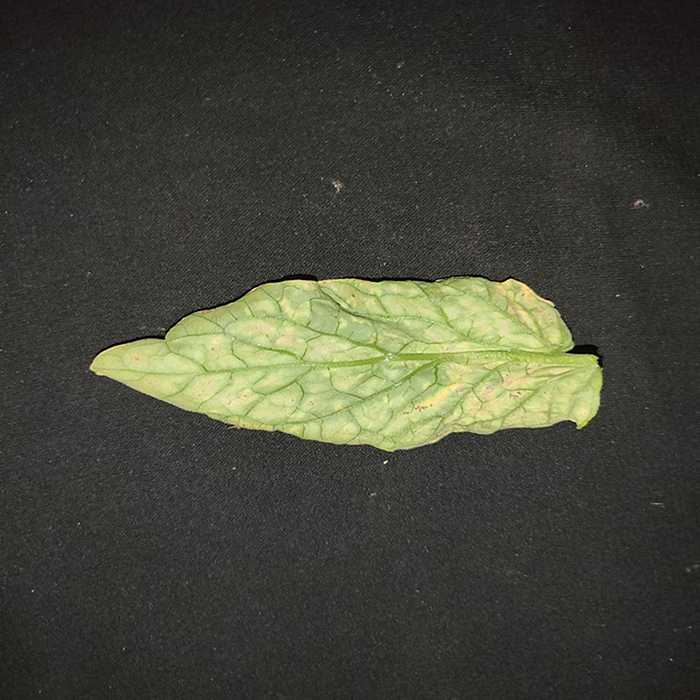
Plant: Tomato
Label: Tomato spotted wilt